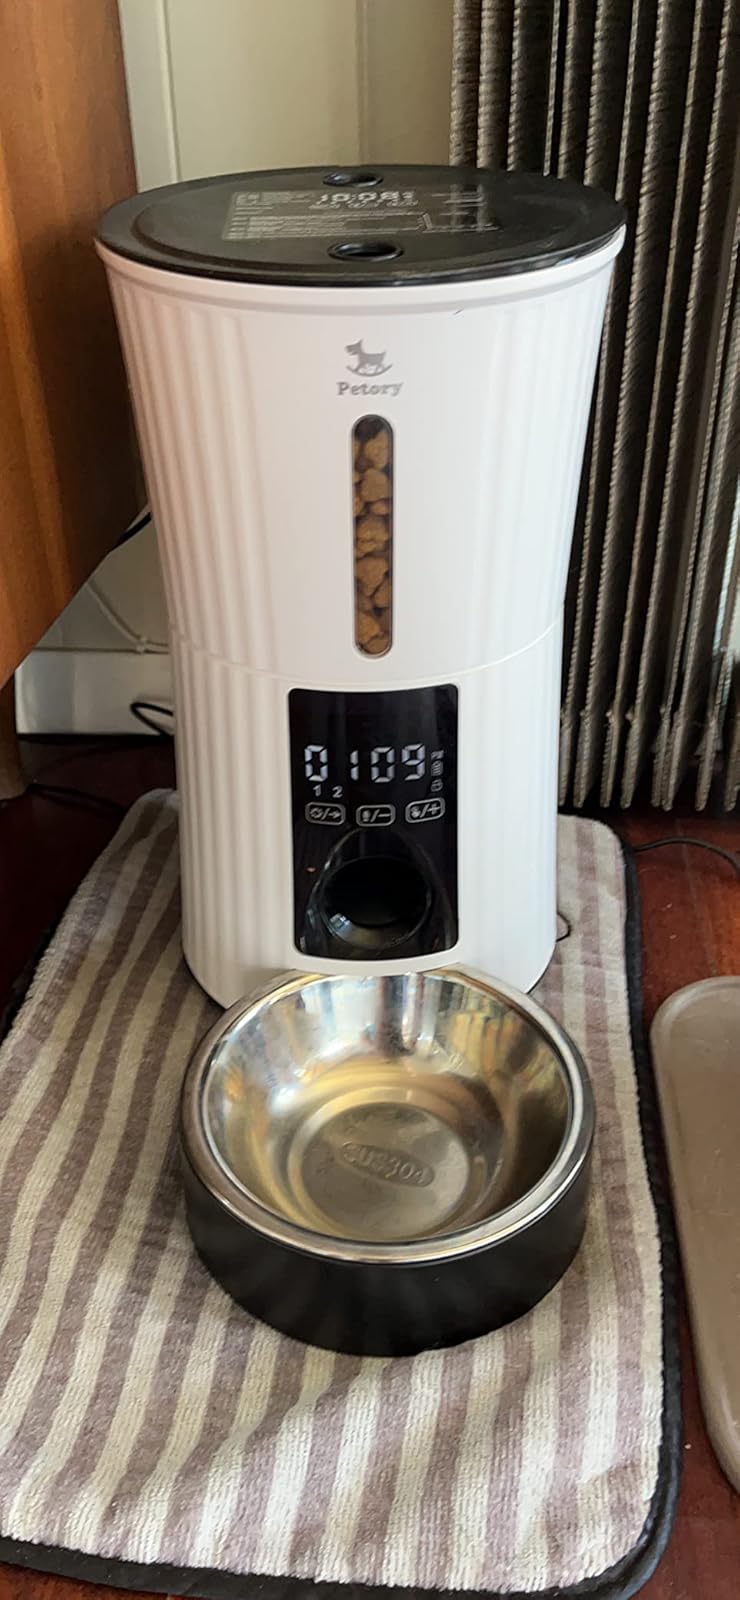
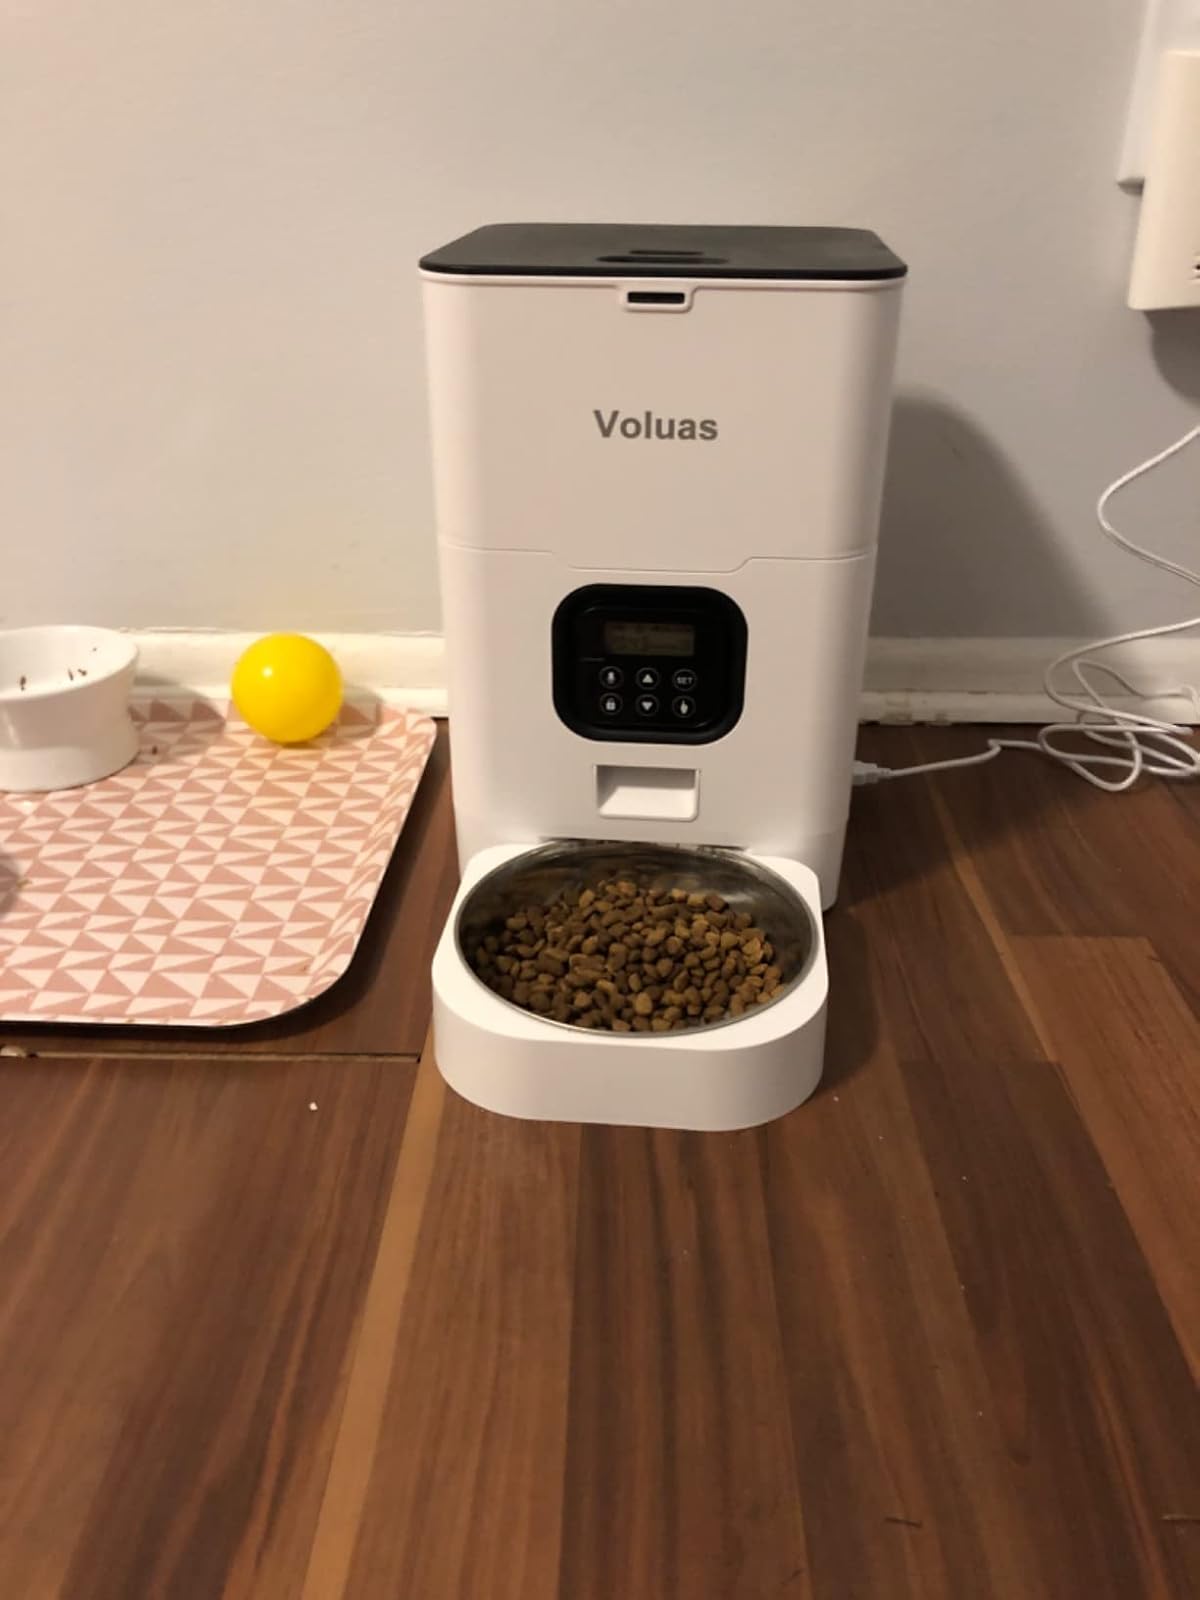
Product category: items_feeder
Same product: no